Oslo Package 2

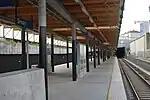
Sinsen Stasjon in Oslo

The Oslo Package 2 or O2 is a political agreement for financing investments in public transport in Oslo and Akershus, Norway. The program ran from 2001 to 2011, and includes many large and small investments in railways, the Oslo Tramway, the Oslo Metro and infrastructure for buses. Total budget is . The project is a cooperation between the transit authorities Oslo Sporveier and Stor-Oslo Lokaltrafikk, Oslo Municipality and Akershus County Municipality, and the government agencies of the Norwegian National Rail Administration and the Norwegian Public Roads Administration.